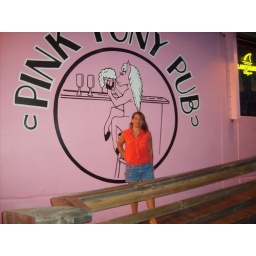
had to stop by the pink pony